Thomas E. Dewey

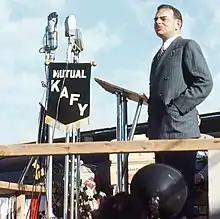
Dewey on the campaign trail in Bakersfield, California, September 1948

Dewey was the Republican candidate again in the 1948 presidential election, with California Governor Earl Warren on the bottom half of the ticket. Dewey was almost unanimously projected to win against incumbent Harry S. Truman, who had taken over from FDR when he died in office in 1945.